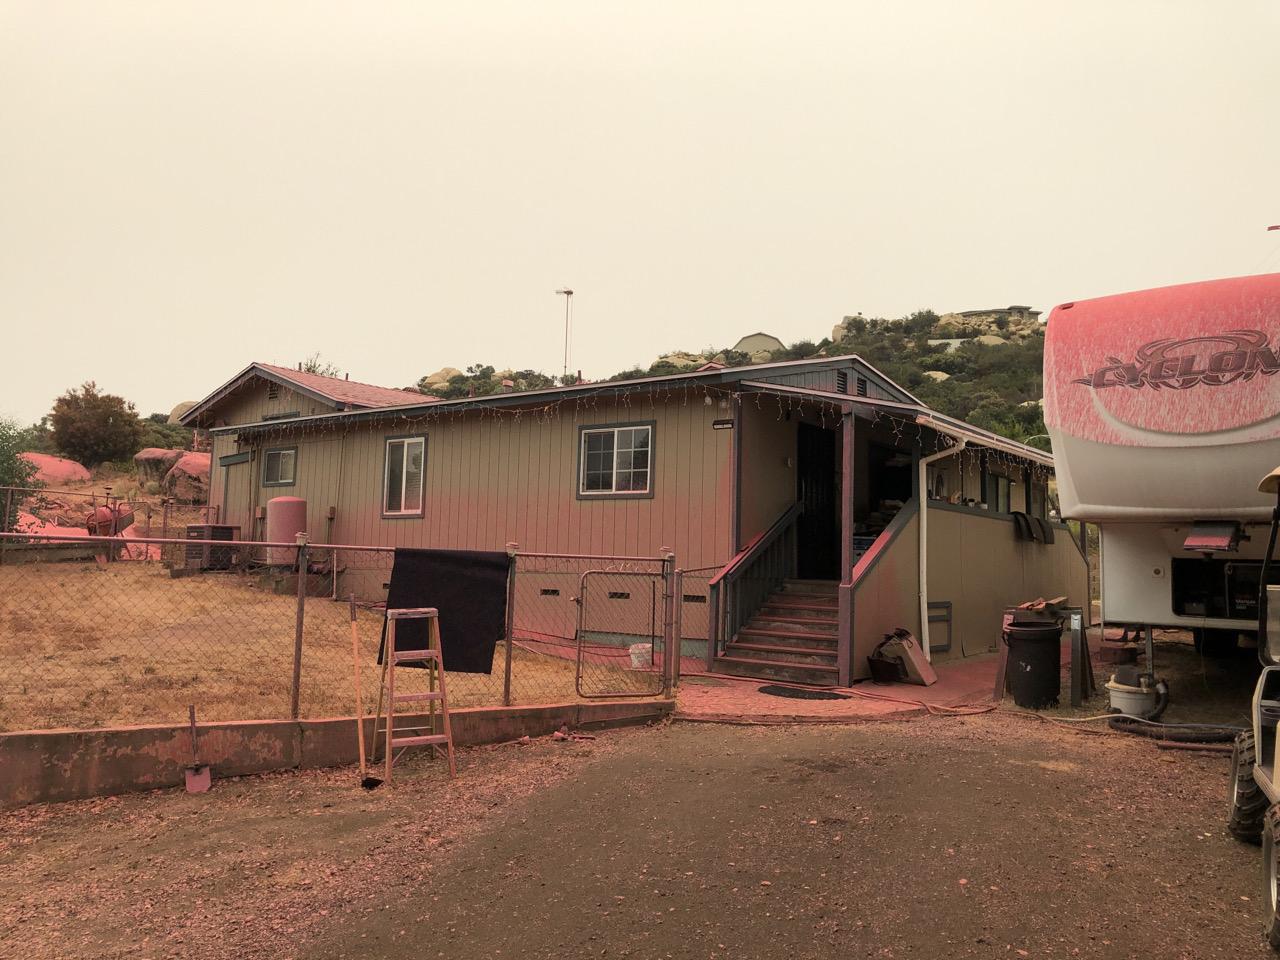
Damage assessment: no_damage